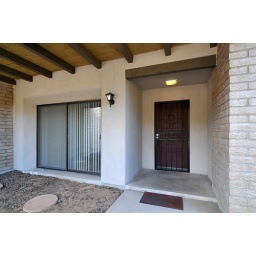
Door wall in dining room/ front door